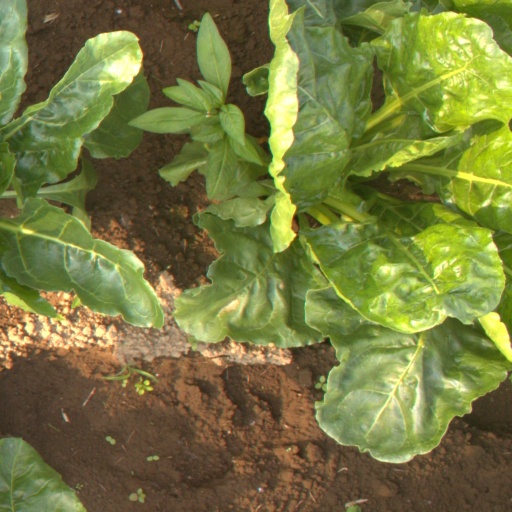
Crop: sugar beet